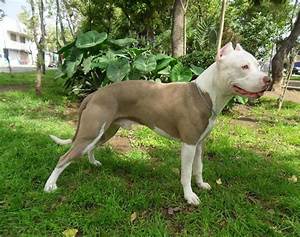
Label: cane